Mikael Johansson (politician)

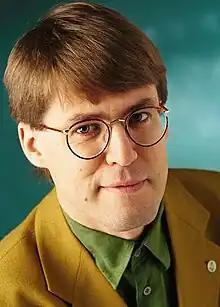

Mikael Johansson (born 1960) is a Swedish Green Party politician and a member of the Riksdag since 1998. In the Riksdag, Johansson was a member of the Transport Committee 1998–2005, the Constitution Committee 2006–2010 and the Riksdag Election Committee 2006–2010. He was also a substitute member of the Finance Committee, the Defence Committee, the Constitutional Committee, the Culture Committee, the Law Committee, the Environment and Agriculture Committee and the Transport Committee.